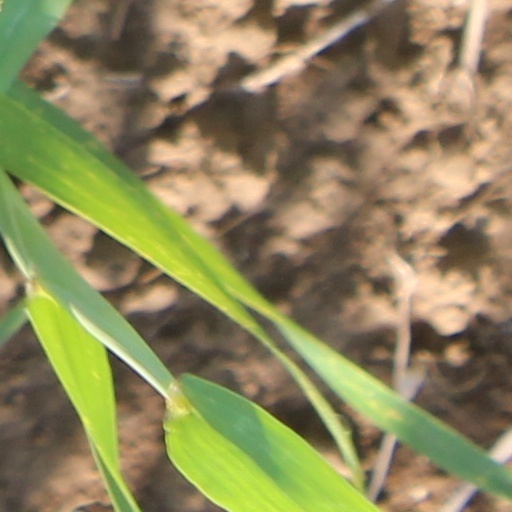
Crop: wheat